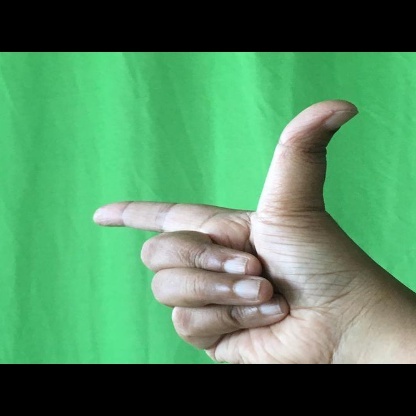
Mudra: Chandrakala